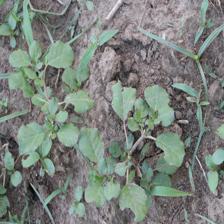
Label: BroadLeafWeed